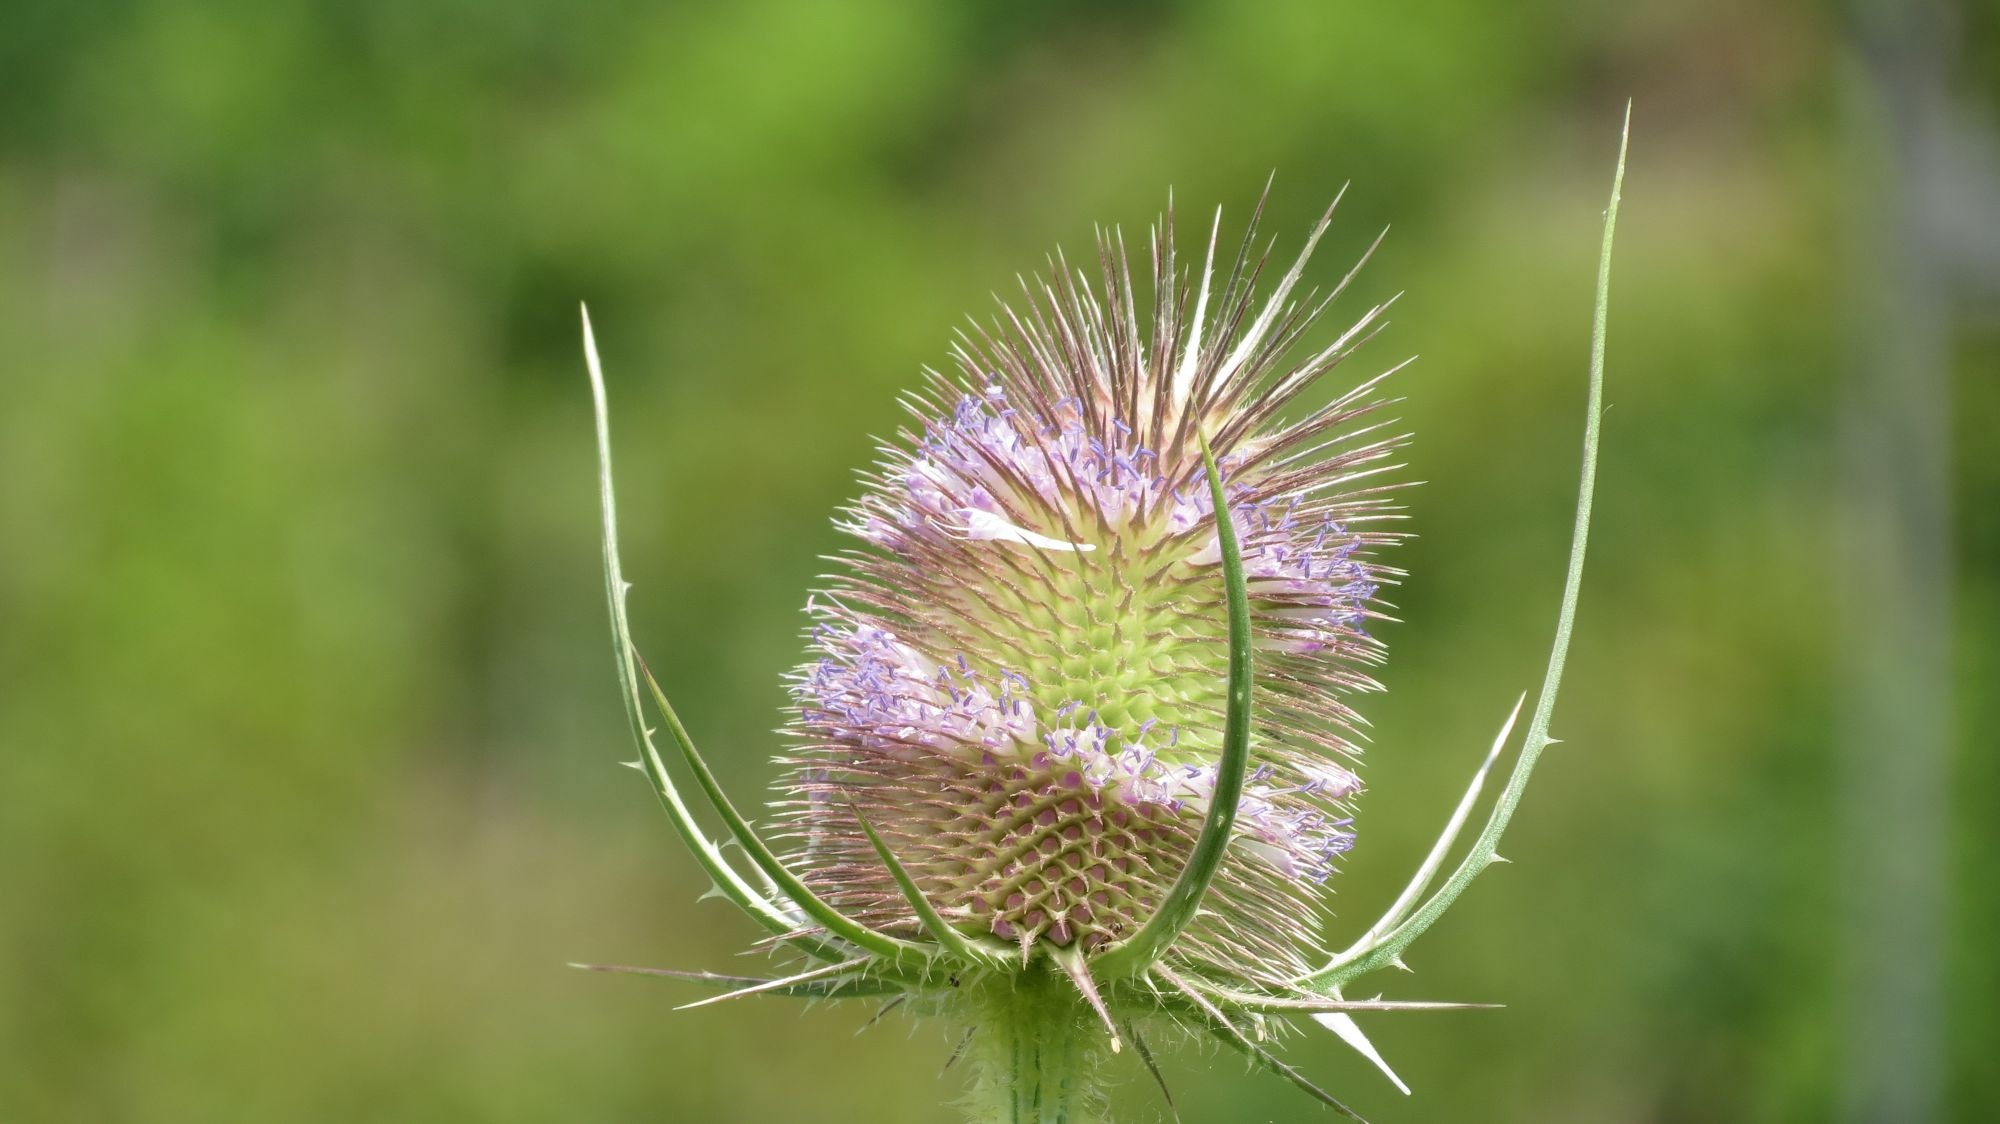
nature, grass, plant, photography, meadow, prairie, leaf, flower, petal, wild, botany, flora, wildflower, card, close up, thistle, macro photography, wild plants, flowering plant, daisy family, silybum, grass family, plant stem, land plant, thorns spines and prickles